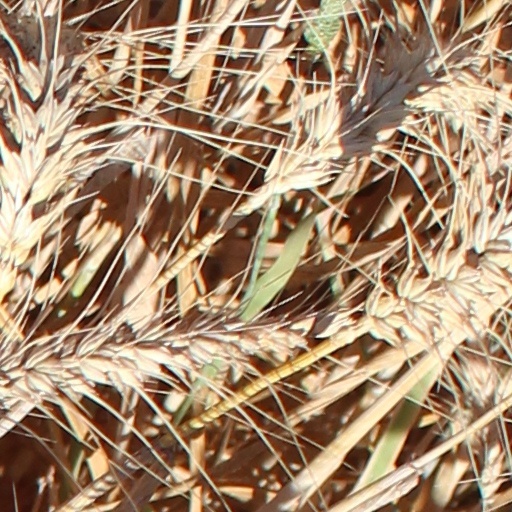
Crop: wheat